Michel Elefteriades

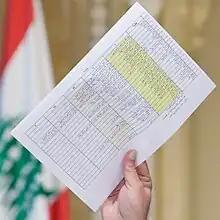
List of suggested ministers

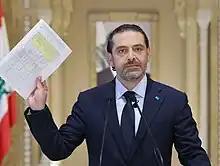
The Prime Minister presenting the list of suggested ministers

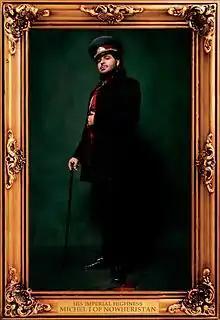
Emperor Michel I of Nowheristan

In spring 2005, Elefteriades co-organized a concert in Beirut, presenting some of the biggest names in Lebanese music: Nancy Ajram, Wadih El Safi, Myriam Fares, Ramy Ayach, Marwan Khoury, Amal Hijazi The entire proceeds of the event were forwarded, through the United Nations, to the southeast Asia tsunami victims. That same year he organized a free concert by the National Orchestra of "Nowheristan" at the UNESCO Palace, in collaboration with the United Nations, to celebrate the International Day of Peace.